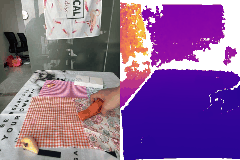
Label: carrot